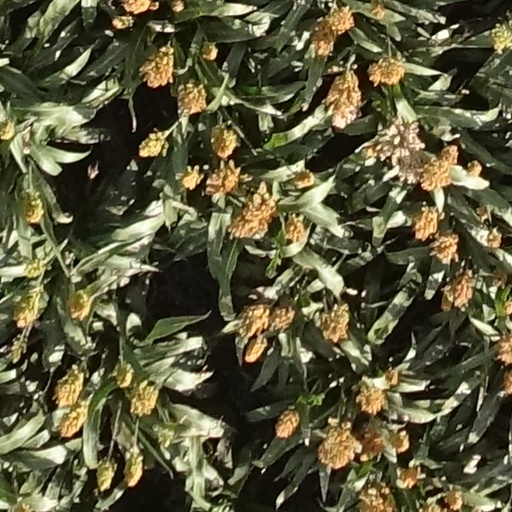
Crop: sorghum